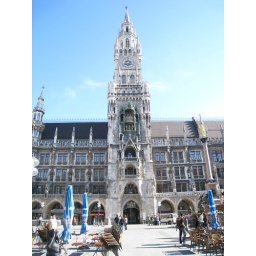
Every hour the characters in the clock tower do a little dance.